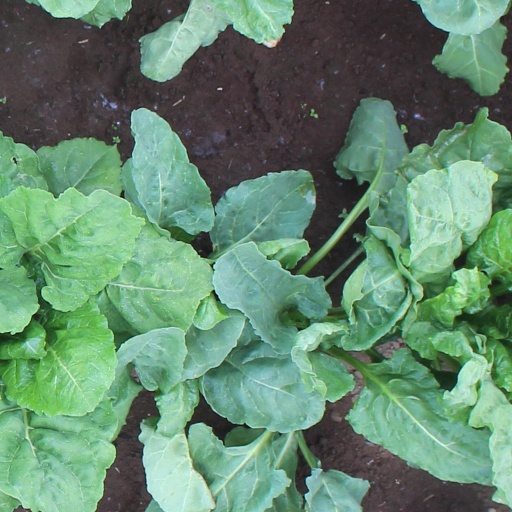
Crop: sugar beet